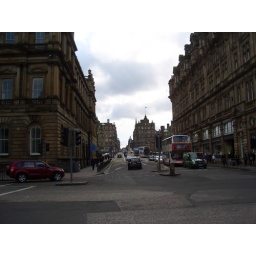
best variety of bus by far (not including cat bus, of course)